New England Holocaust Memorial

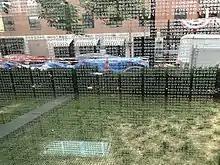
Photo of one of the panels of glass from inside the memorial showing all the numbers assigned to the prisoners.

Each tower symbolizes a different major extermination camp (Majdanek, Chełmno, Sobibor, Treblinka, Bełżec, and Auschwitz-Birkenau), as well as menorah candles, the six million Jews murdered in the Holocaust (one million per tower), and the six years that the mass extermination took place, 1939-1945. Each tower consists of twenty-four individual panels of glass. Twenty-two of the panels are inscribed with seven digit numbers and two of the panels are inscribed with messages. In total, there are 132 panels from the six towers inscribed with numbers; however, each panel is identical. A single panel contains 17,280 unique numbers which are subsequently repeated throughout the memorial. Numbers are arranged in eight by ten blocks, with each block consisting of sets of six numbers arranged in a six by six grid. In total there are 2,280,960 non-unique numbers listed on the 132 panels. A digital tour, which explains some holocaust history and meaning behind the monument, is available through QR codes as of July 2021.